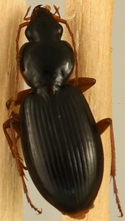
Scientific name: Synuchus impunctatus
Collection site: UNDERC Site (UNDE), plot UNDE_007